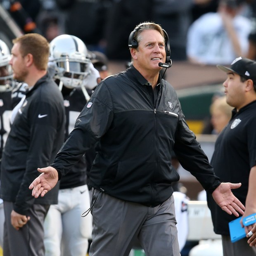
american football player is photographed during their game against sports team .